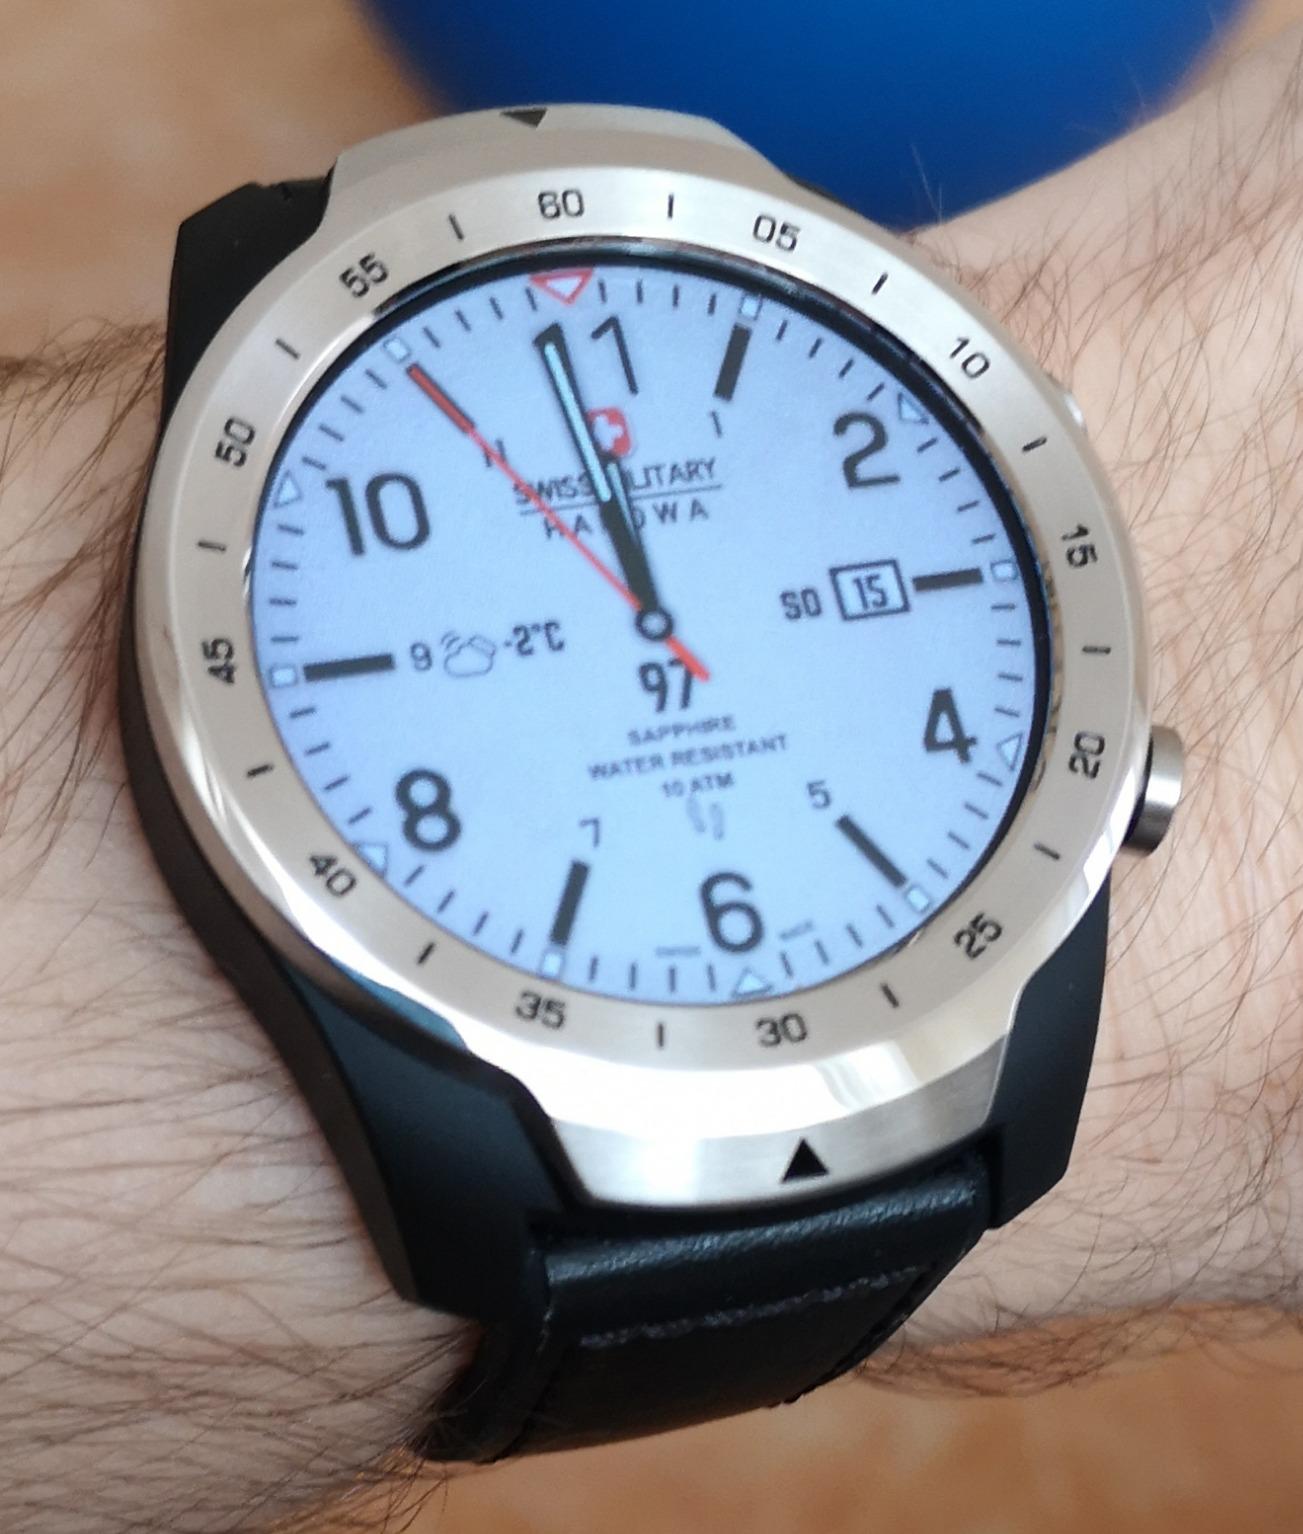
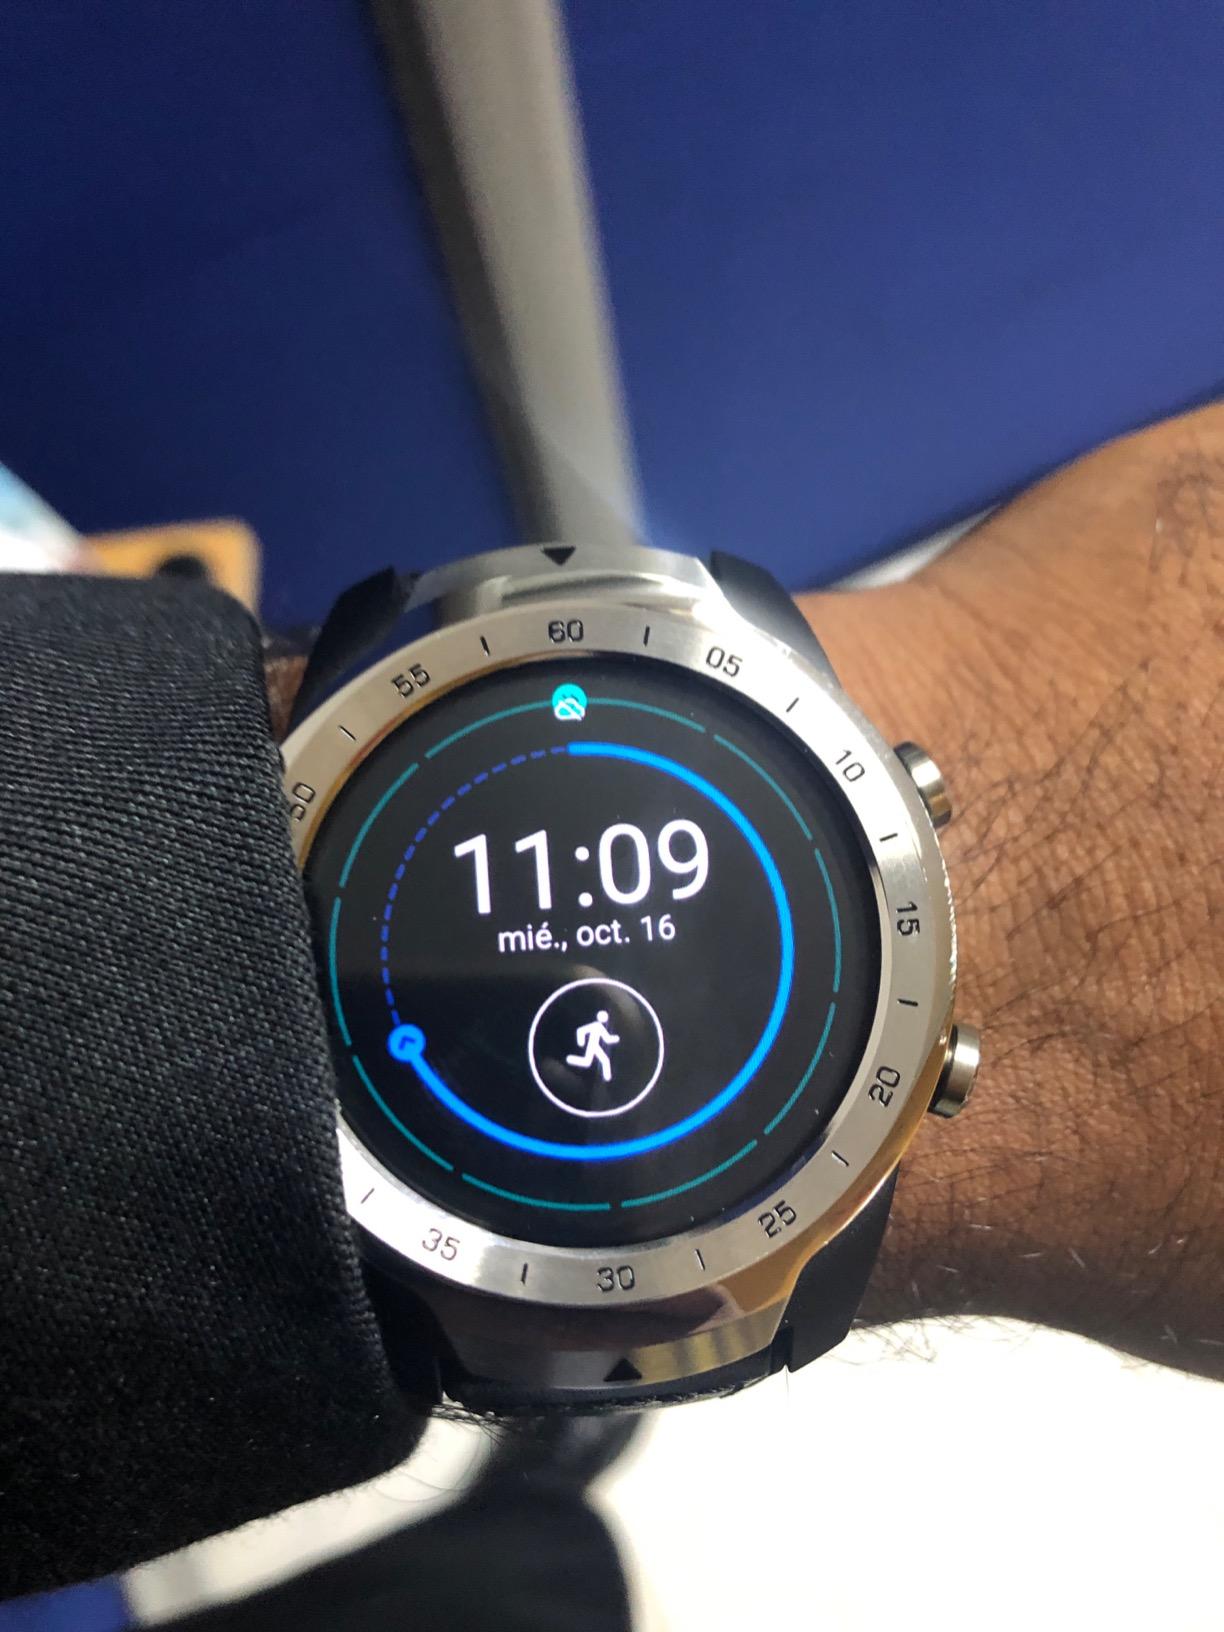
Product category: smartwatch
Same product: yes